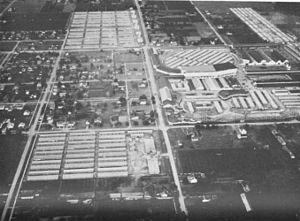
Camp Harmony est le nom officieux du Centre de regroupement de Puyallup, un camp de concentration temporaire utilisé entre mai et septembre 1942 pour accueillir les Américains d'origine japonaise pendant la Seconde Guerre mondiale. Environ 7 390 Américains d'origine japonaise venus de l'ouest de l'État de Washington et de l'Alaska sont déportés dans le camp avant d'être transférés dans les camps de l'Administration des déportations de guerre à Minidoka, au lac Tule et à Heart Mountain.